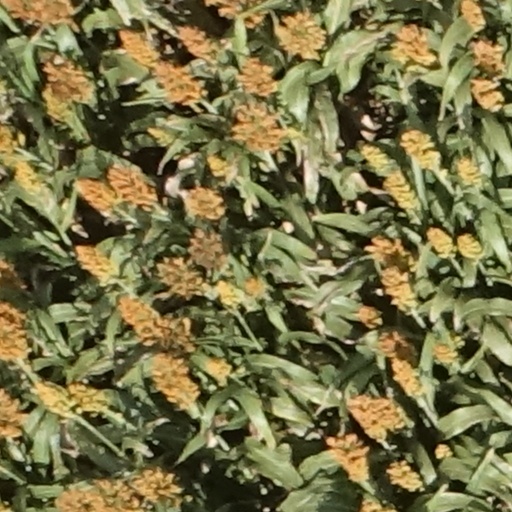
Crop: sorghum